Sardasht Osman

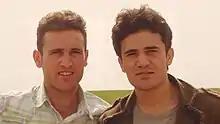
Sardasht Othman and Bashdar Othman in the Erbil plain - Spring 2008.

Osman's work was best known for being critical of the Kurdistan Regional Government; the Kurdistan Democratic Party (KDP), one of the two Kurdish ruling parties; and the Barzani family in charge of the KDP. Their prominent officials included Kurdistan Region President and KDP leader Massoud Barzani, KDP deputy leader and former regional PM Nechirvan Barzani, and head of the security agency Parastin, Masrur Barzani. Nechirvan is Massoud Barzani's nephew, while Masrur is his son. Osman wrote articles for independent news websites, only a few of which have been translated into English. He started writing as a journalist in 2004. in his short time of journalist, he became a well known person among liberals and critical thinkers.